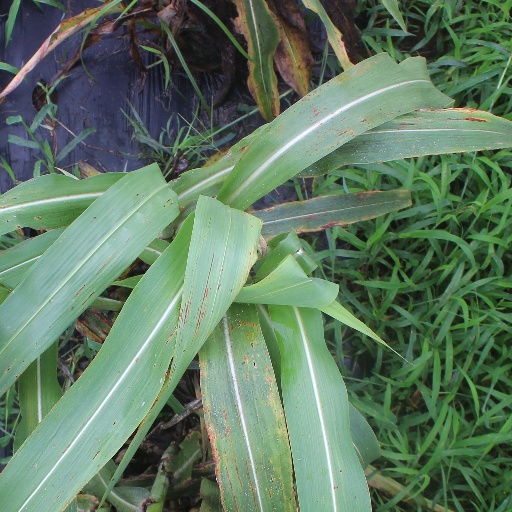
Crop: sorghum